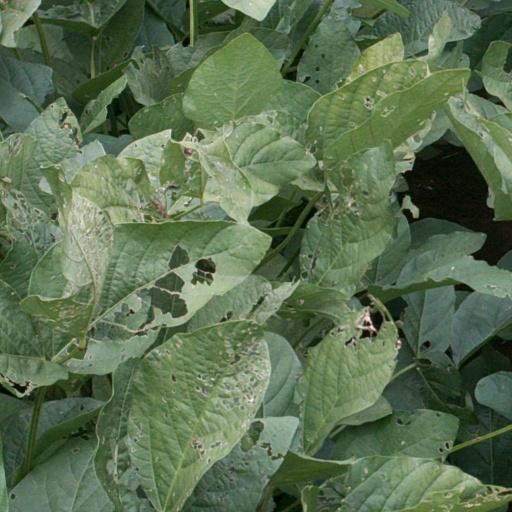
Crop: soybean